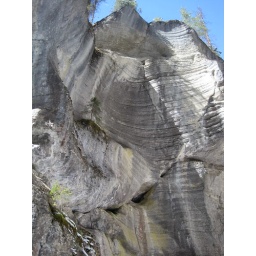
Maligne Canyon Walking on a frozen river in a deep canyon to see frozen water falls!